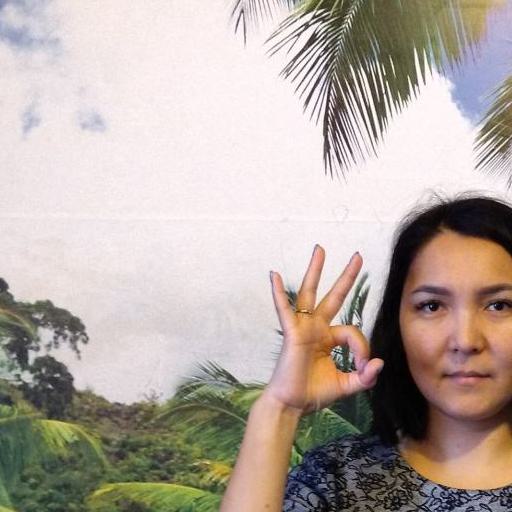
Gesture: ok